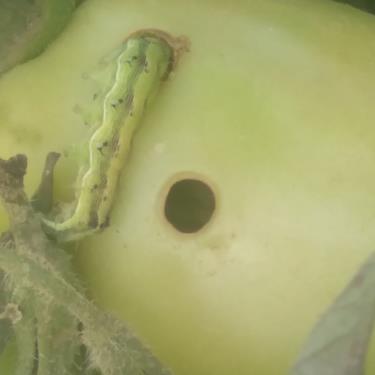
Crop: Tomato
Condition: helicoverpa-armigera-p